Aimee Mann

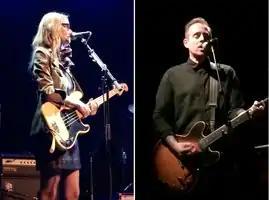
Mann with Ted Leo as the Both in Philadelphia, 2014

In 2013, Mann appeared on the Ivan & Alyosha album "All the Times We Had". In February, she and Ted Leo formed a duo, the Both, and performed shows in Los Angeles and San Francisco. They released an album on SuperEgo in April 2014; "Spin" described it as "the best thing either artist has ever done". On July 22, Mann filed a lawsuit against MediaNet, saying they were distributing 120 of her songs on an expired license agreement. She attempted to claim as much as $18 million in statutory damages. Mann settled out of court in 2015.